Paz Palace

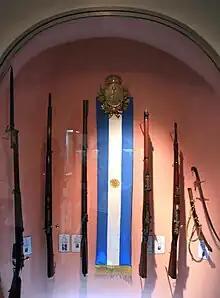
Rifles dating from the Wars for Independence

The National Museum of Armaments (Spanish:Museo de Armas de la Nación) is also housed in the Paz Palace. Argentina's most important military museum, it was inaugurated in 1941 and includes 15 rooms where its collection is divided chronologically and by country of origin. Its oldest pieces include a chain mail armor belonging to the Byzantine Emperor Comnenus (c. 1100), crossbows, maces, two-handed swords, flails and other weapons dating from the Crusades, and an arquebuse used during the Battle of Aguere in Spain. The museum also houses a large collection of banners and weapons dating from the Argentine War of Independence, including a locally modified Mauser rifle prized at the time for its durability, as well as a modern artillery section tracing the development of the early machine gun during the 19th century.